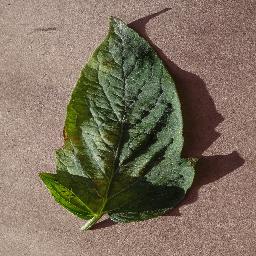
Label: Tomato___Spider_mites Two-spotted_spider_mite